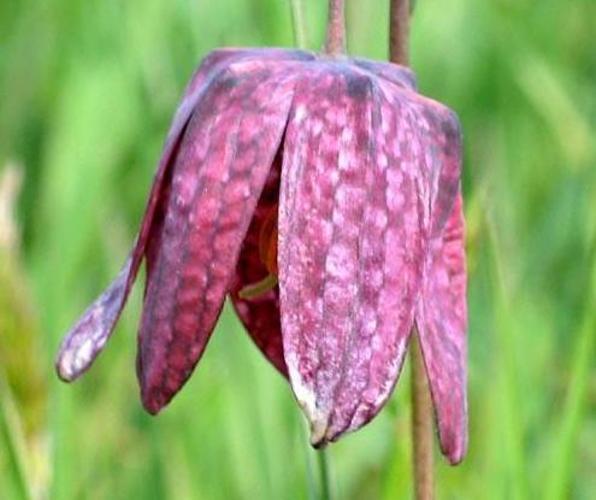
Label: fritillary